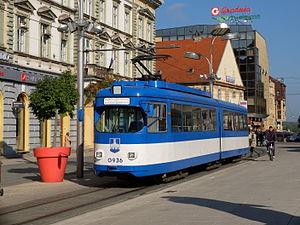
Le réseau de tramway d'Osijek est exploité par l'entreprise publique Gradski prijevoz putnika Osijek.